SECAM

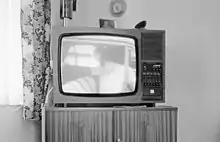
"Chromat 2062", East German–produced dual standard PAL/SECAM TV set

Development of SECAM predates PAL, and began in 1956 by a team led by Henri de France working at "Compagnie Française de Télévision" (later bought by Thomson, now Technicolor). NTSC was considered undesirable in Europe because of its tint problem, requiring an additional control, which SECAM (and PAL) solved.